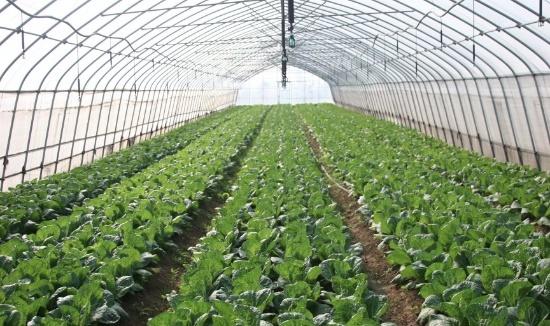
Hii ni aina moja ya ukulima na unapatikana sehemu mbalimbali nchini. Mimea ambayo hupandwa kutumia aina hii huwa na mazao mengi.